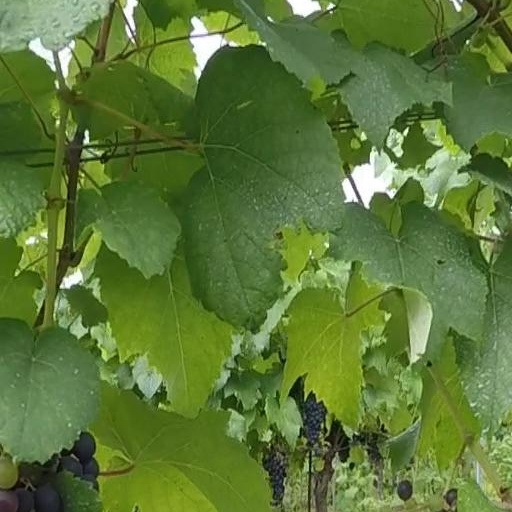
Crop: grape